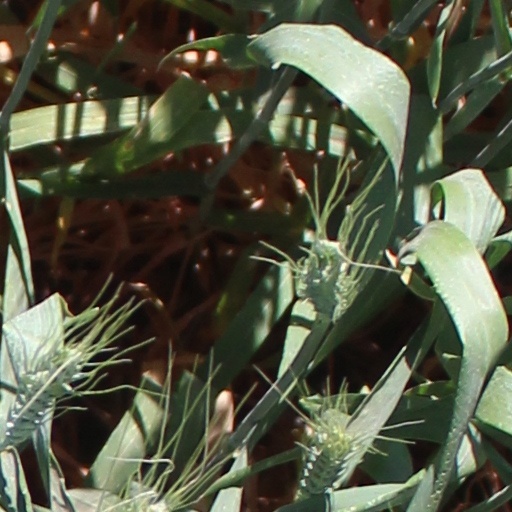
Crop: wheat